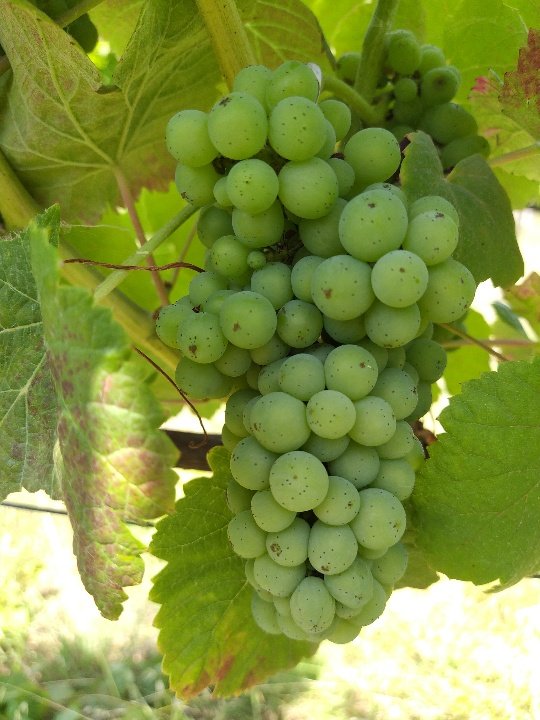
Berries visible: 64
Grape clusters: 1